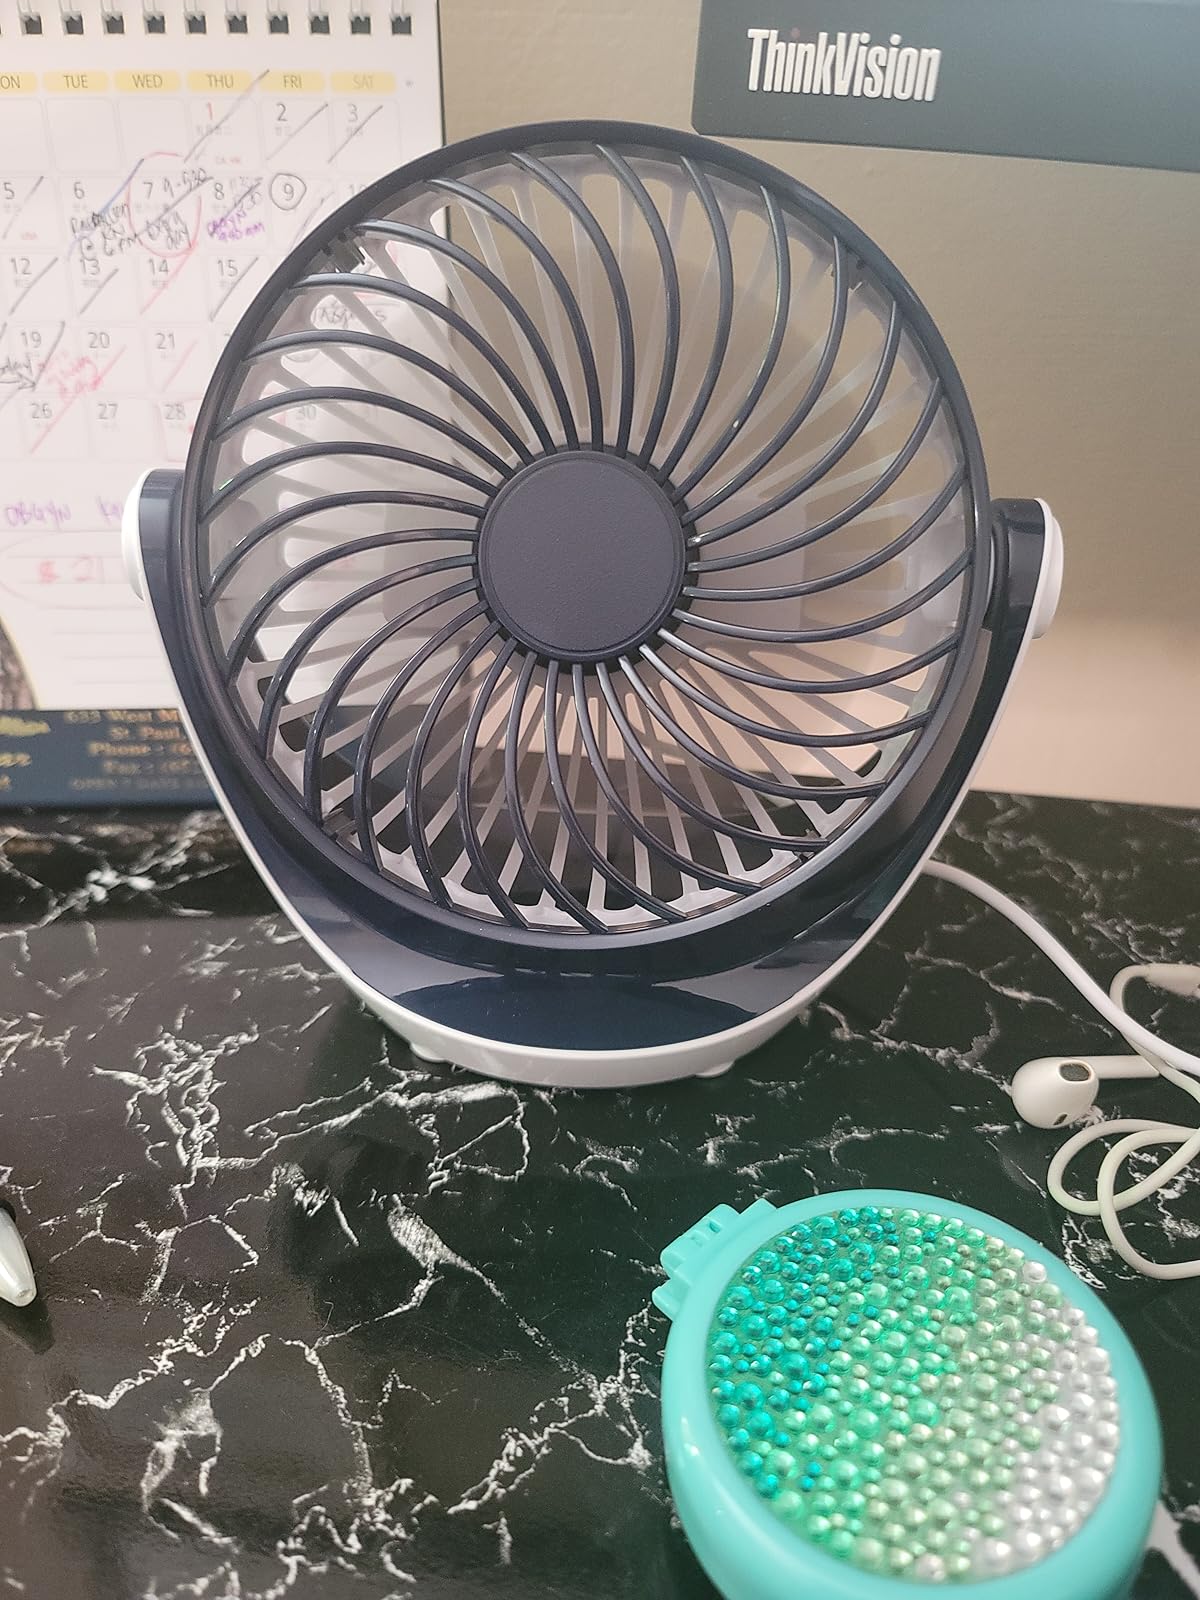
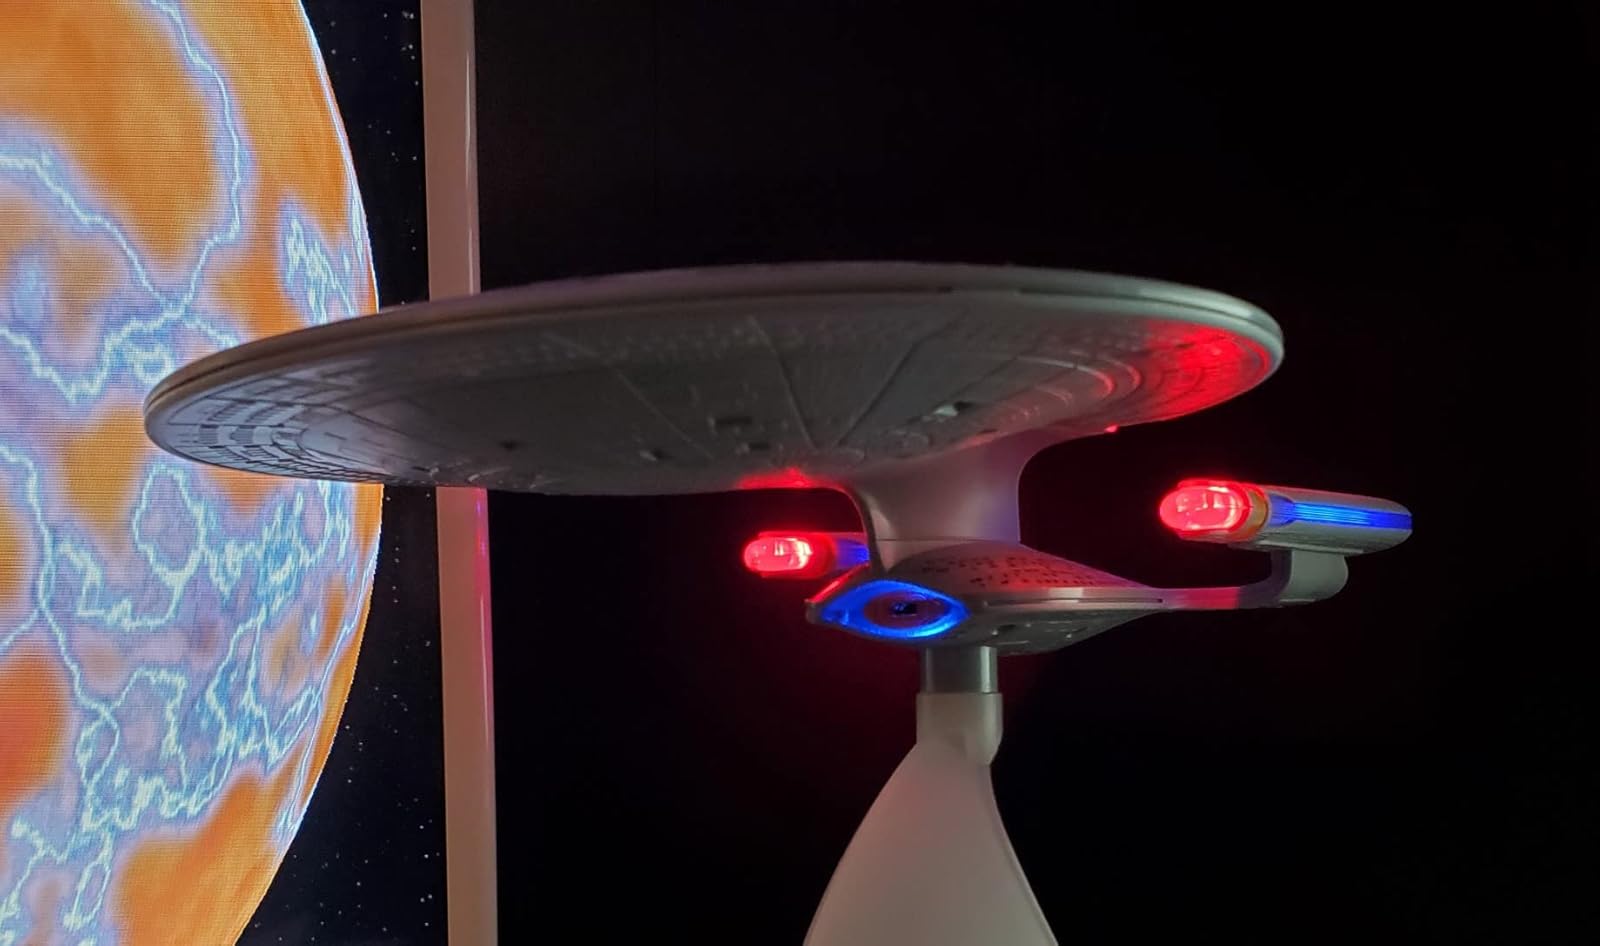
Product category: fan
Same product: no